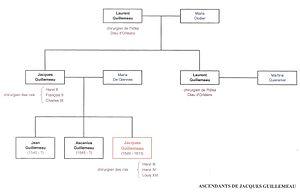
La fratrie Guillemeau compte, outre Jacques, deux frères
Jacques Guillemeau est un chirurgien français du XVIᵉ siècle. Il a fait faire d'importants progrès à la chirurgie, l'obstétrique et la pédiatrie.